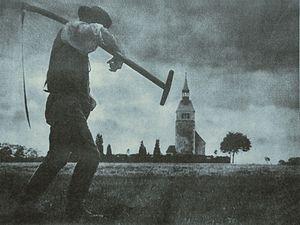
Nicola Perscheid, de son vrai nom Nikolaus Perscheid, né le 3 décembre 1864 à Coblence et mort le 12 mai 1930 à Berlin, est l'un des premiers photographes professionnels allemands. Il est connu pour ses portraits. Il a développé un objectif photographique particulier permettant le flou artistique, appelé la lentille de Busch-Perscheid.